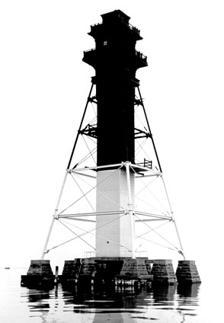
Building: Craighill Channel Lower Range Rear Light
Country: United States of America
Year built: 1875
Lighthouse in Maryland, United States Lighthouse Craighill Channel Lower Range Rear Light 1960 photograph of CraigHill Lower Range Rear Light (USCG) Location Off Ramona Beach, Maryland (near Edgemere) in the Chesapeake Bay Coordinates 39°13′45″N 76°23′39″W / 39.2291°N 76.3942°W / 39.2291; -76.3942 Tower Foundation stone pilings Construction iron skeleton tower Automated 1964 Height 105 feet (32 m) Shape pyramidal with square central shaft Heritage National Register of Historic Places listed place Light First lit 1873 (temporary lights), completed 1875 Focal height 32 m (105 ft) Range 16 nautical miles (30 km; 18 mi) Characteristic Fixed white Cut-off Channel Range Rear Light Station U.S. National Register of Historic Places Nearest city Edgemere, Maryland Area less than one acre Built 1886 MPS Light Stations of the United States MPS NRHP reference No. 02001418 Added to NRHP December 2, 2002 The Craighill Channel Lower Range Rear Light is one of a pair of range lights that marks the first section of the shipping channel into Baltimore harbor. It is the tallest lighthouse in Maryland . History Congress appropriated $50,000 in 1870 to enlarge the channel into Baltimore Harbor. The new channels were named after William Craighill,  a lighthouse board member who supervised the surveys for the excavation. The first section of channel, starting from where Baltimore Light now stands, headed almost due north before turning into the Patapsco River , and new range lights were required to make it usable at night. Initially the plan was to use screw-pile lighthouses (shore lights were never considered); ice in the winter of 1872–1873 led them to reconsider this, and the front light was built as a small caisson structure. For the rear light a grid of nine stone piers was laid out, and a pyramidal iron tower was erected. A central shaft of wood timbers sheathed in iron plates held the staircase to the lantern, and a wooden house surrounded this at the base of the light. The expense of constructing foundation for the two lights exhausted the original appropriation and delayed completion until 1875; in the intervening two years lightships were used instead. The wooden construction of the central shaft had problems with rotting almost from the start, and as recently as 1994 a Coast Guard study suggested that it be removed. However, with repairs over the years it remains in place. The house was reportedly rented out when the light was automated in 1923, and it was finally removed in 1938. References